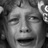
Emotion: sad